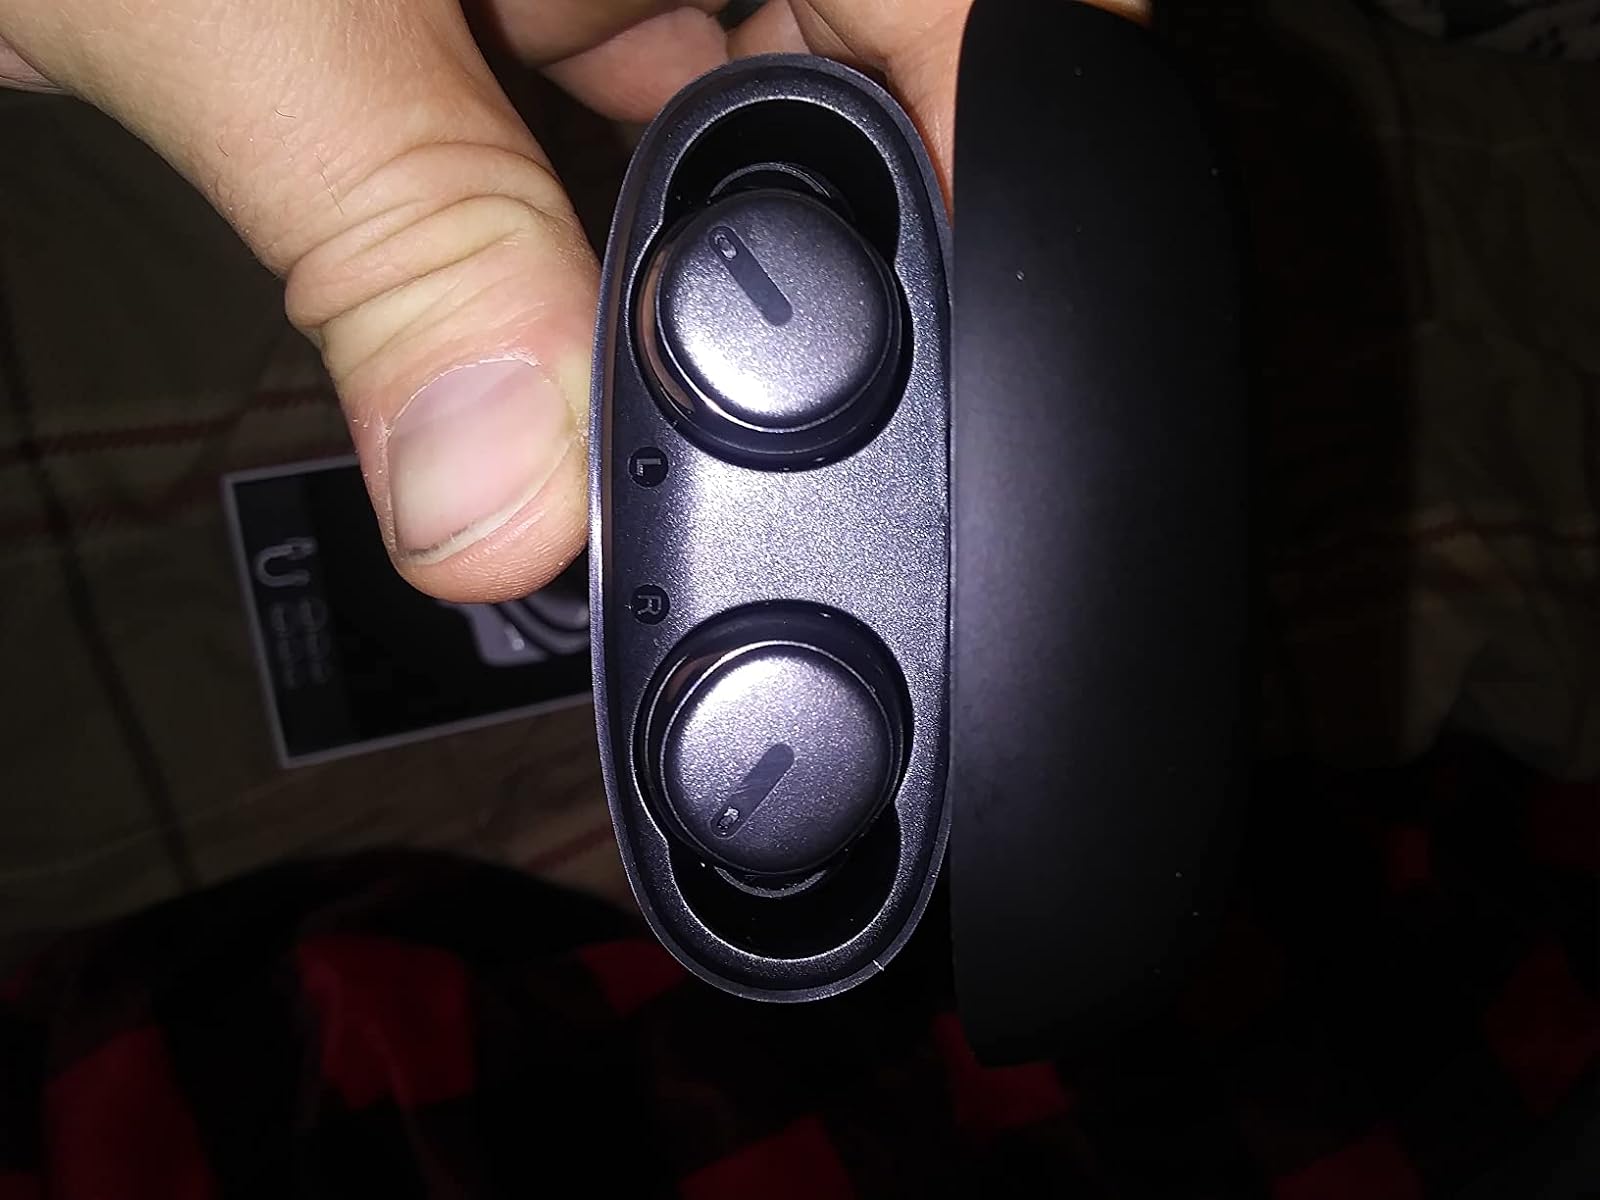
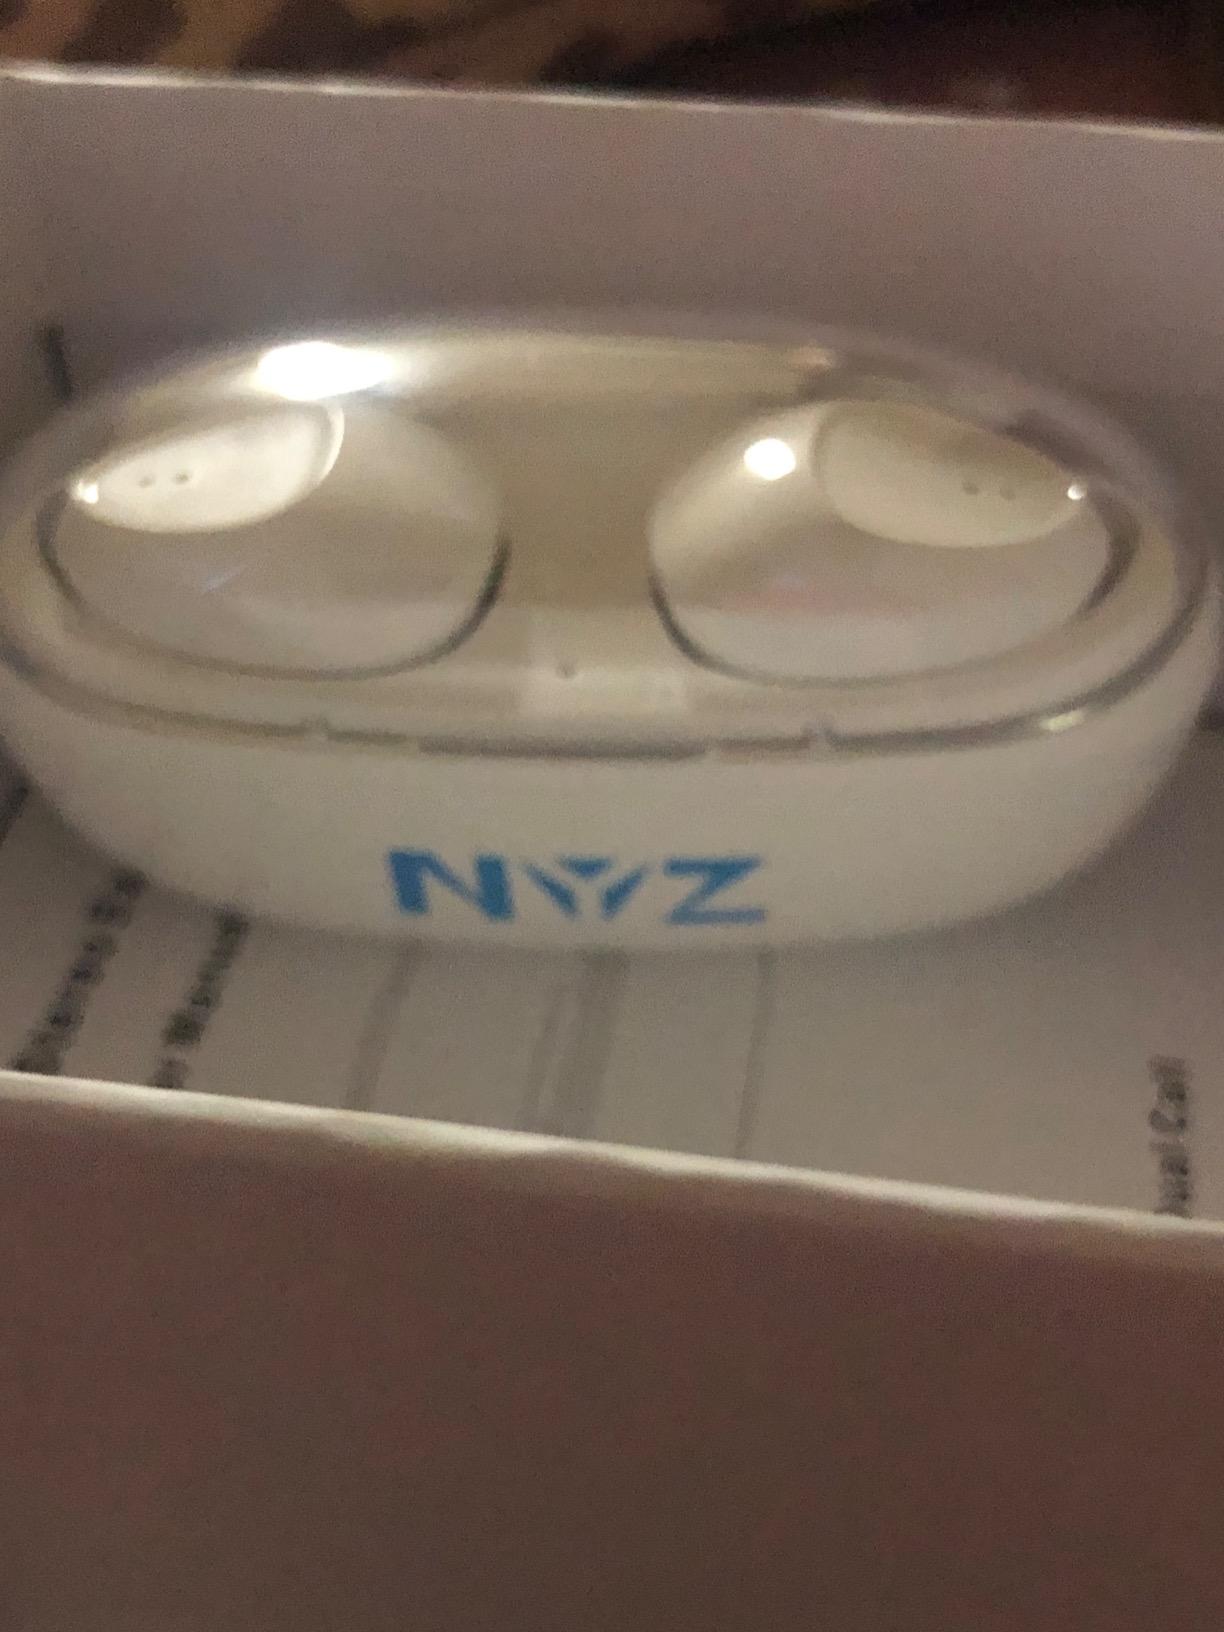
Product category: earbuds
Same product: no